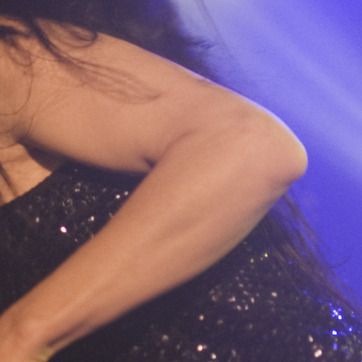
Material: skin